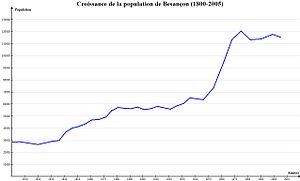
L'immigration à Besançon est l'installation à Besançon de personnes appelées « immigrés », n'étant pas né dans la ville ou ses environs. Aujourd'hui, cela fait référence aux individus n'ayant pas — le plus souvent — la nationalité française et venant d'un autre pays que la France. Les premiers immigrants furent les Séquanes, suivis des Romains qui envahirent la région avant que la ville ne soit rattachée au royaume franc. Cependant, les premiers vrais migrants furent les Juifs, qui s'installèrent dans la capitale comtoise à partir du Moyen Âge et jusqu'au XIXᵉ siècle.